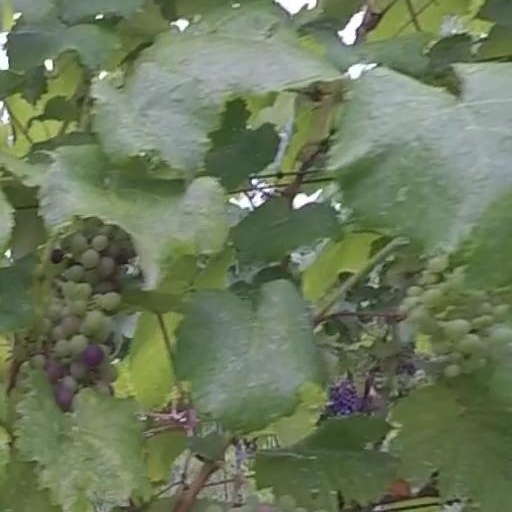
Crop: grape